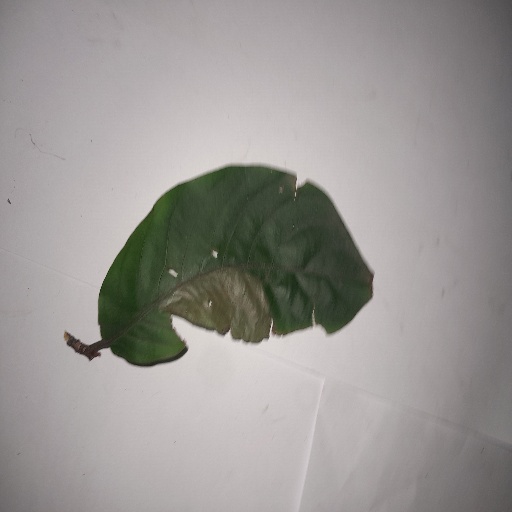
Species: HariTaki
Leaf condition: Bacterial Spot